Brian Finneran

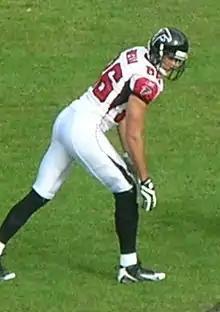
Finneran with the Atlanta Falcons in 2008

Brian Joseph Finneran (born January 31, 1976) is an American former professional football wide receiver in the National Football League (NFL). He was signed by the Seattle Seahawks as an undrafted free agent in 1998 and also played for the Barcelona Dragons, Philadelphia Eagles, and Atlanta Falcons. He played college football at Villanova.